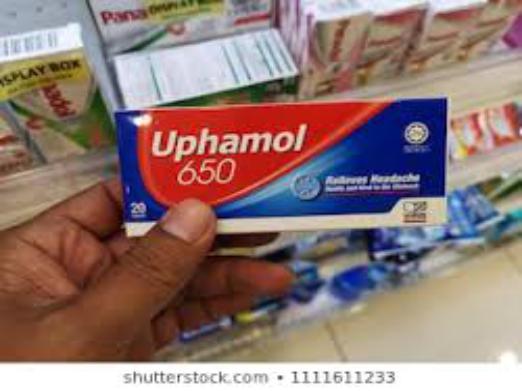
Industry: Medical